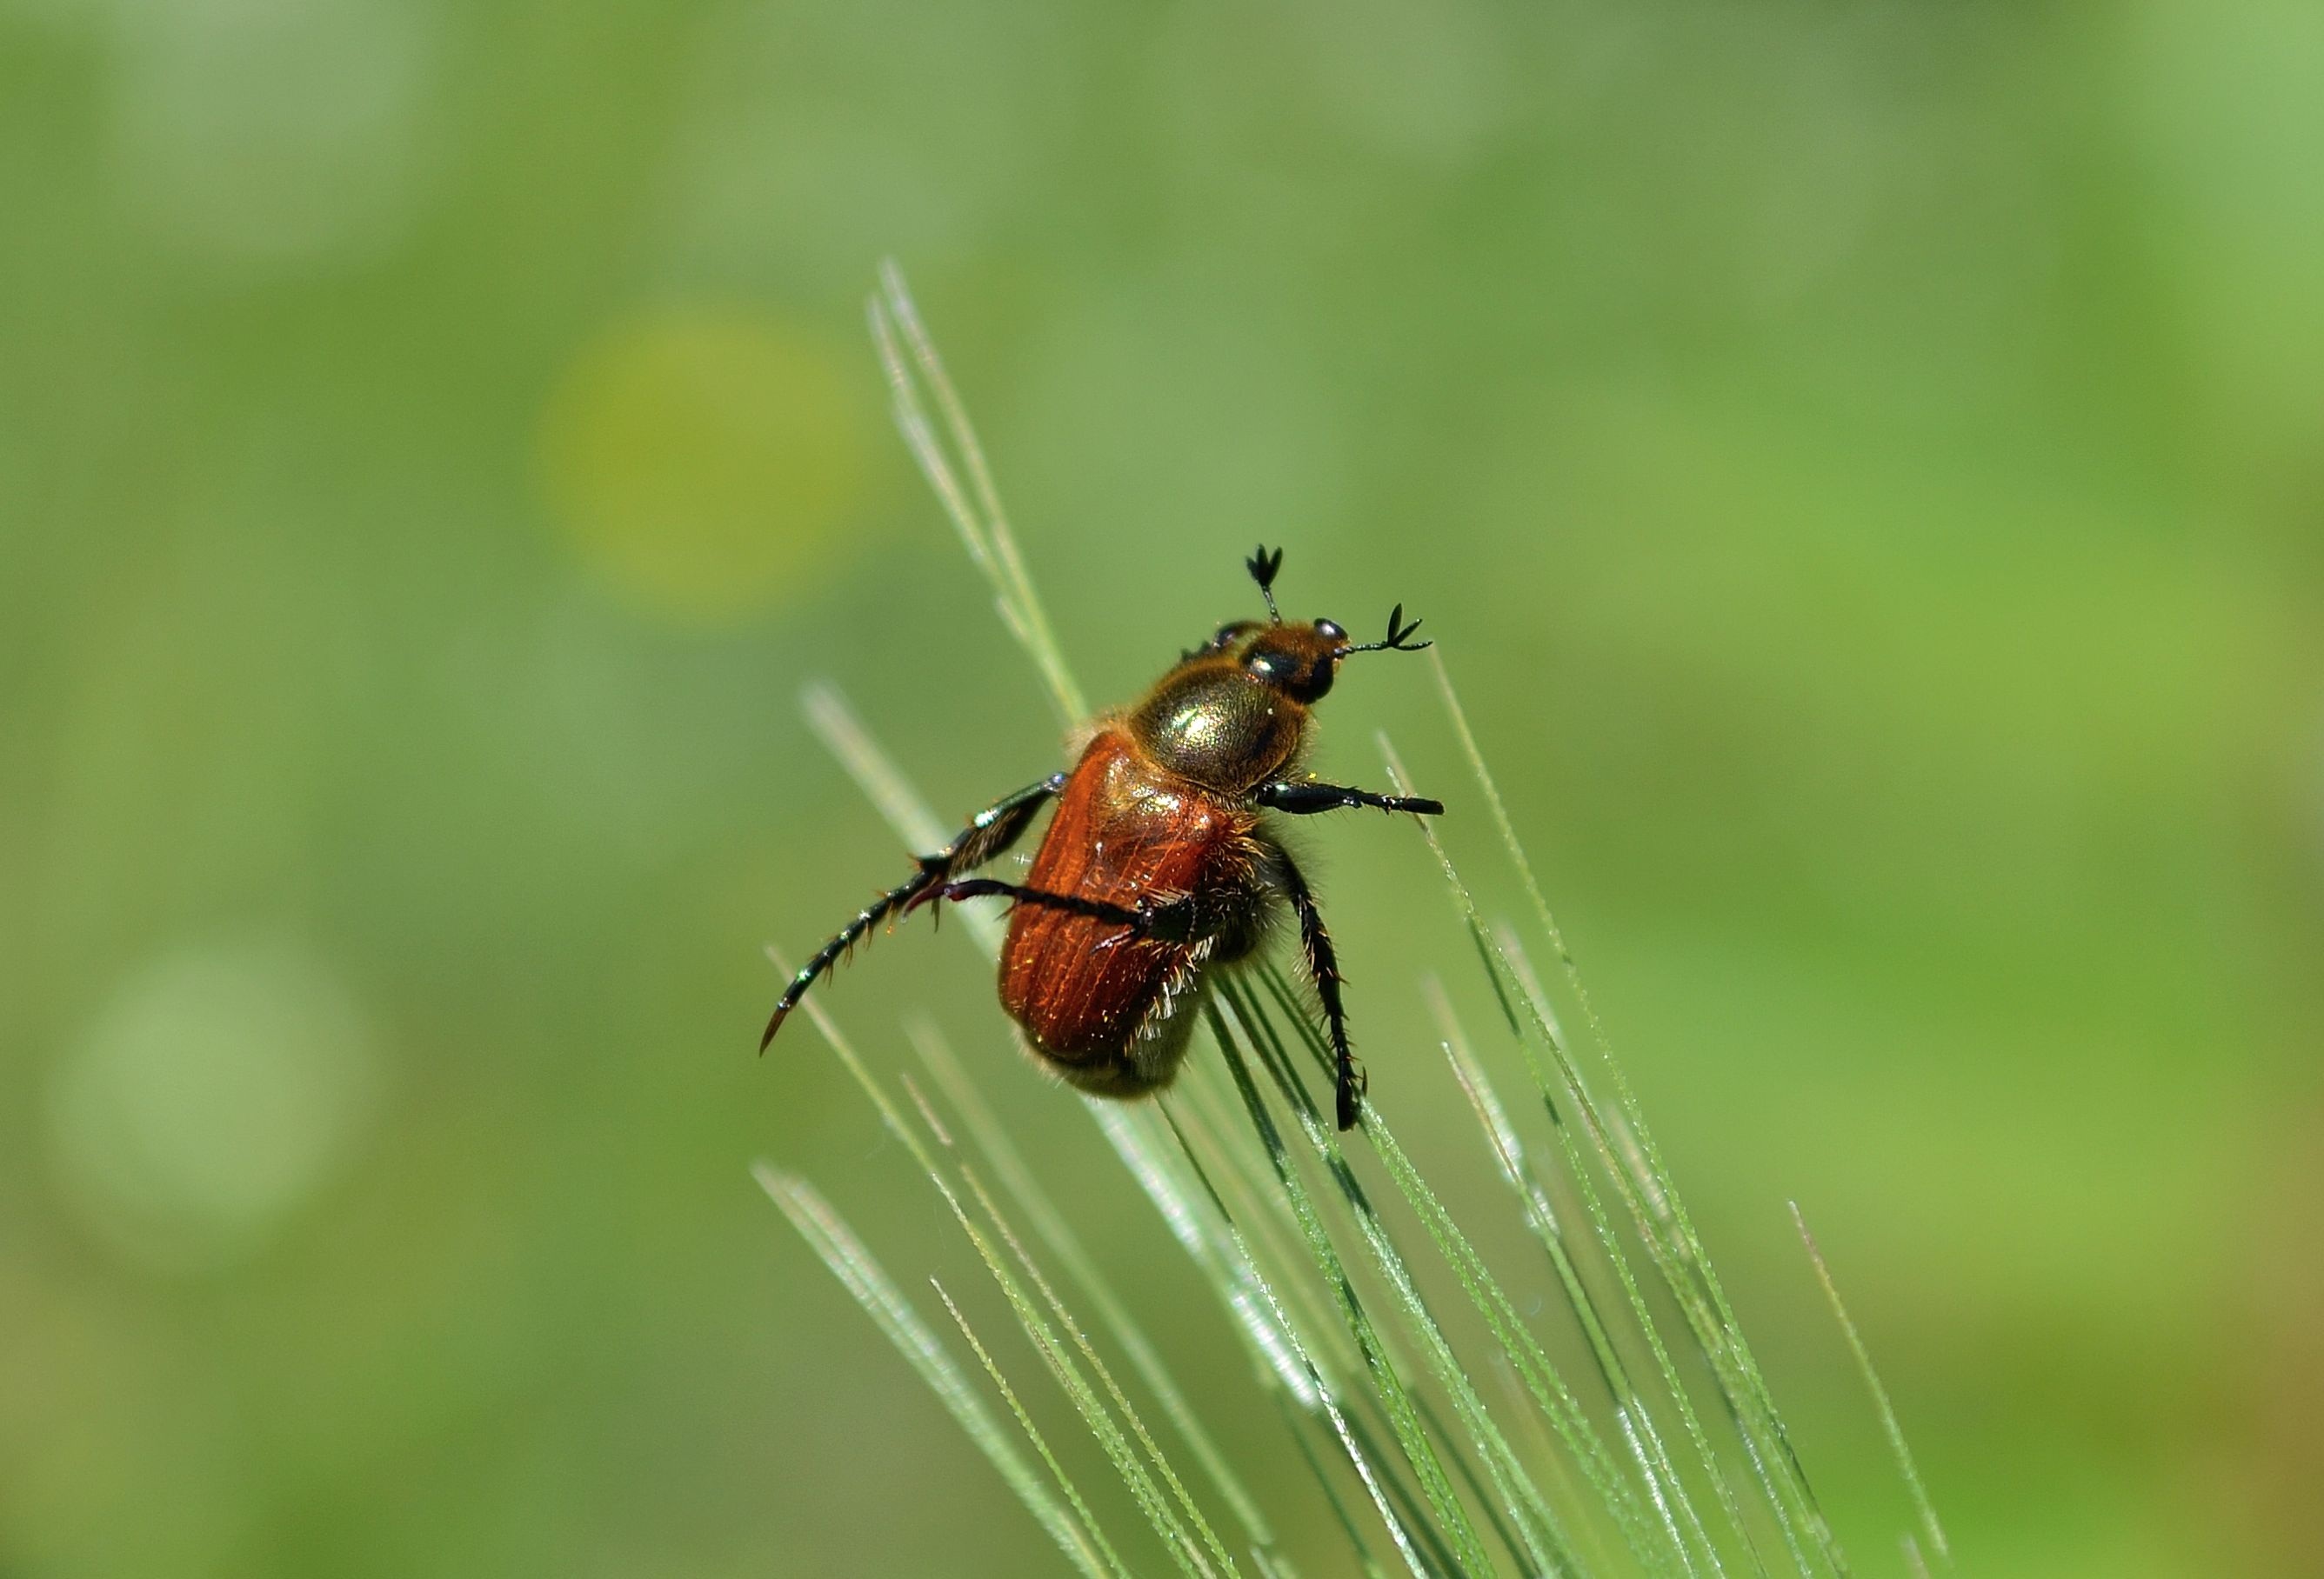
nature, grass, photography, fly, insect, fauna, invertebrate, close up, damselfly, beetle, macro photography, arthropod, leaf beetle, beetle perched on grass, plant stem, orb weaver spider